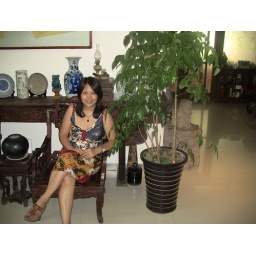
Sitting at an authentic antique chair with authentic antique objects in the background at a friend's house in Yuncheng.